Coal in Canada

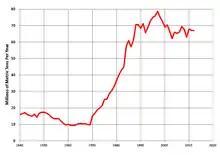
Coal production in Canada, 1940–2012

In the late 18th century, industrial mining begun in Canada, which helped propel Canada's industrialization. Infrastructure for its transportation and shipping was built. Cape Breton supplied Boston and other American ports in Coal and had 21 coal mines by 1871, but they were all abandoned in the early 20th century.